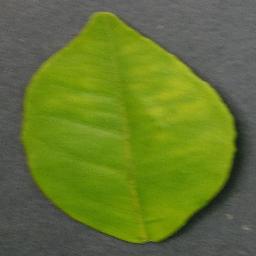
Label: Orange___Haunglongbing_(Citrus_greening)